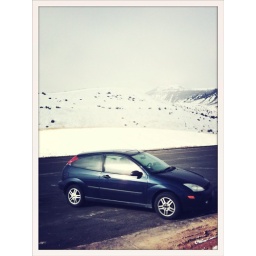
My car in the mountains